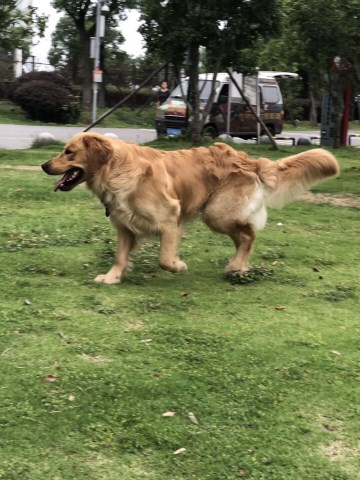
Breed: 5355-n000126-golden_retriever